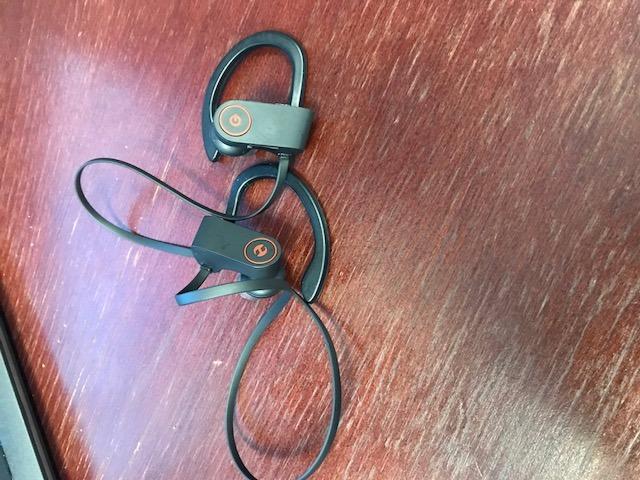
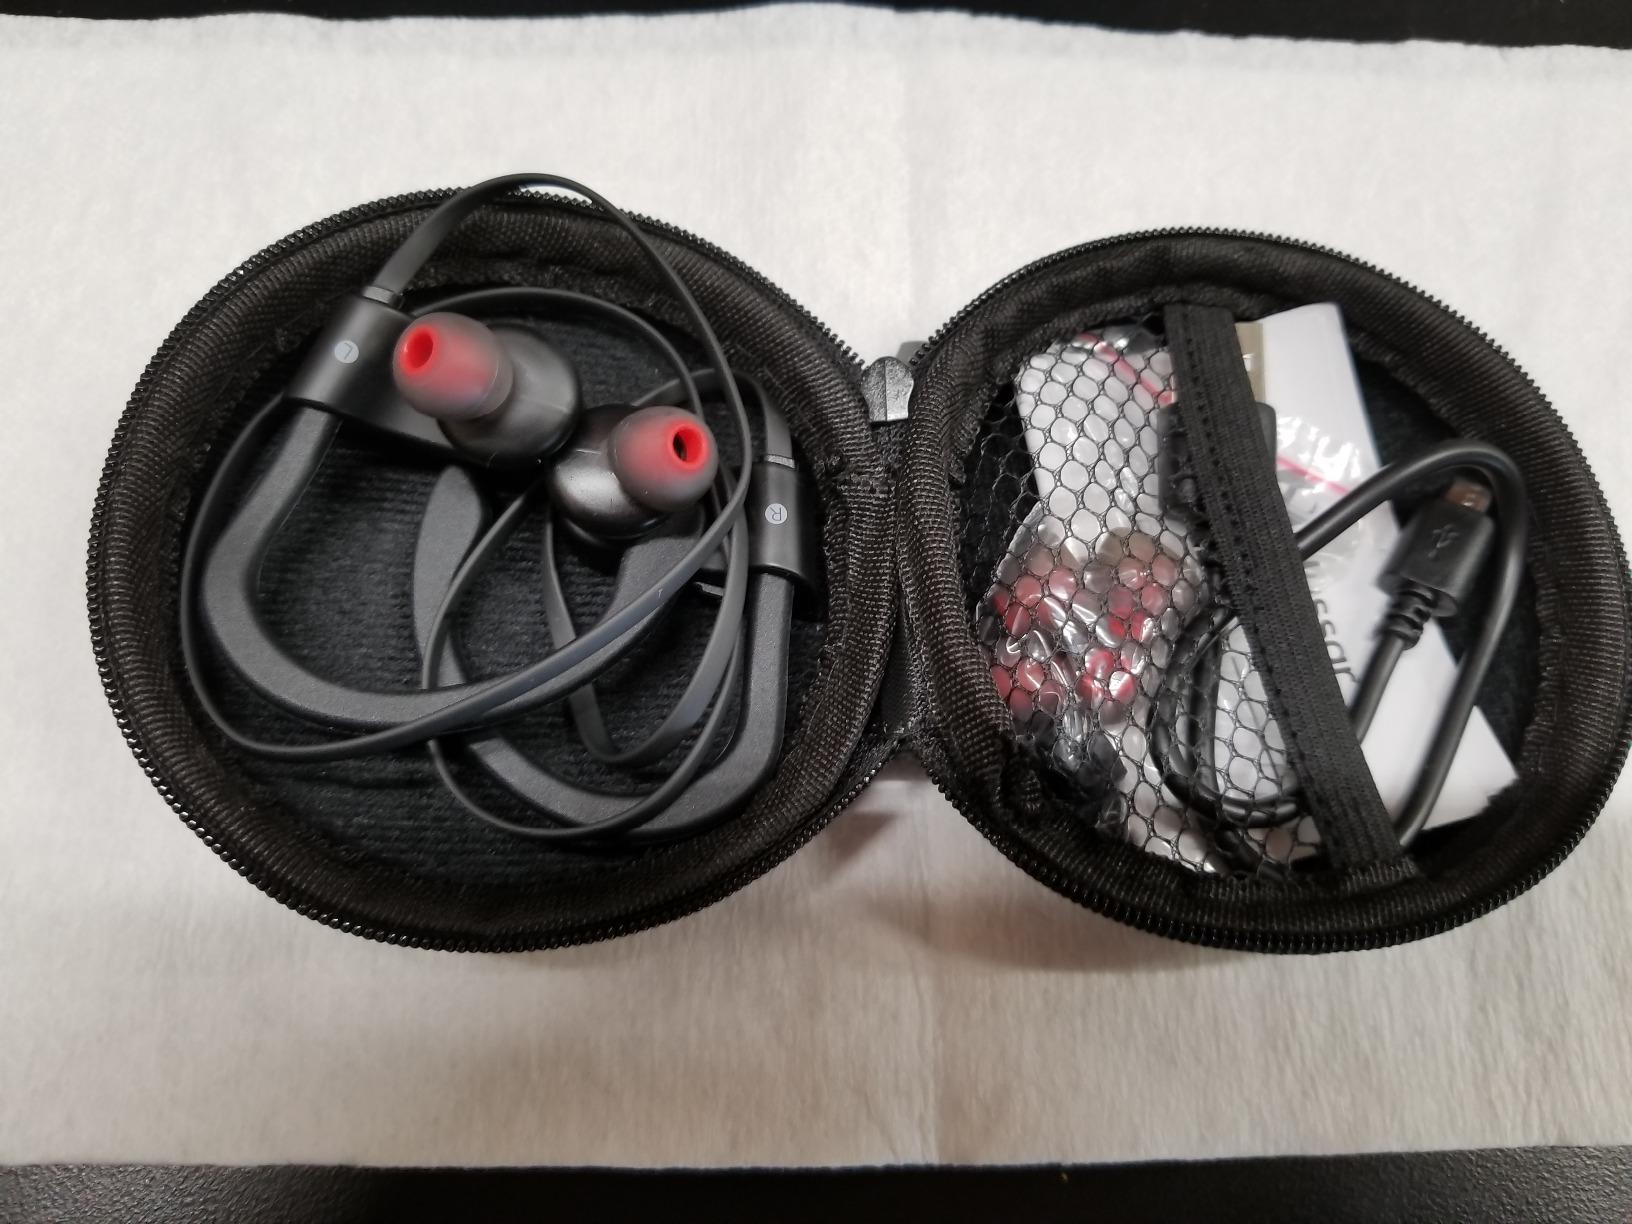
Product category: headphones
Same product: yes